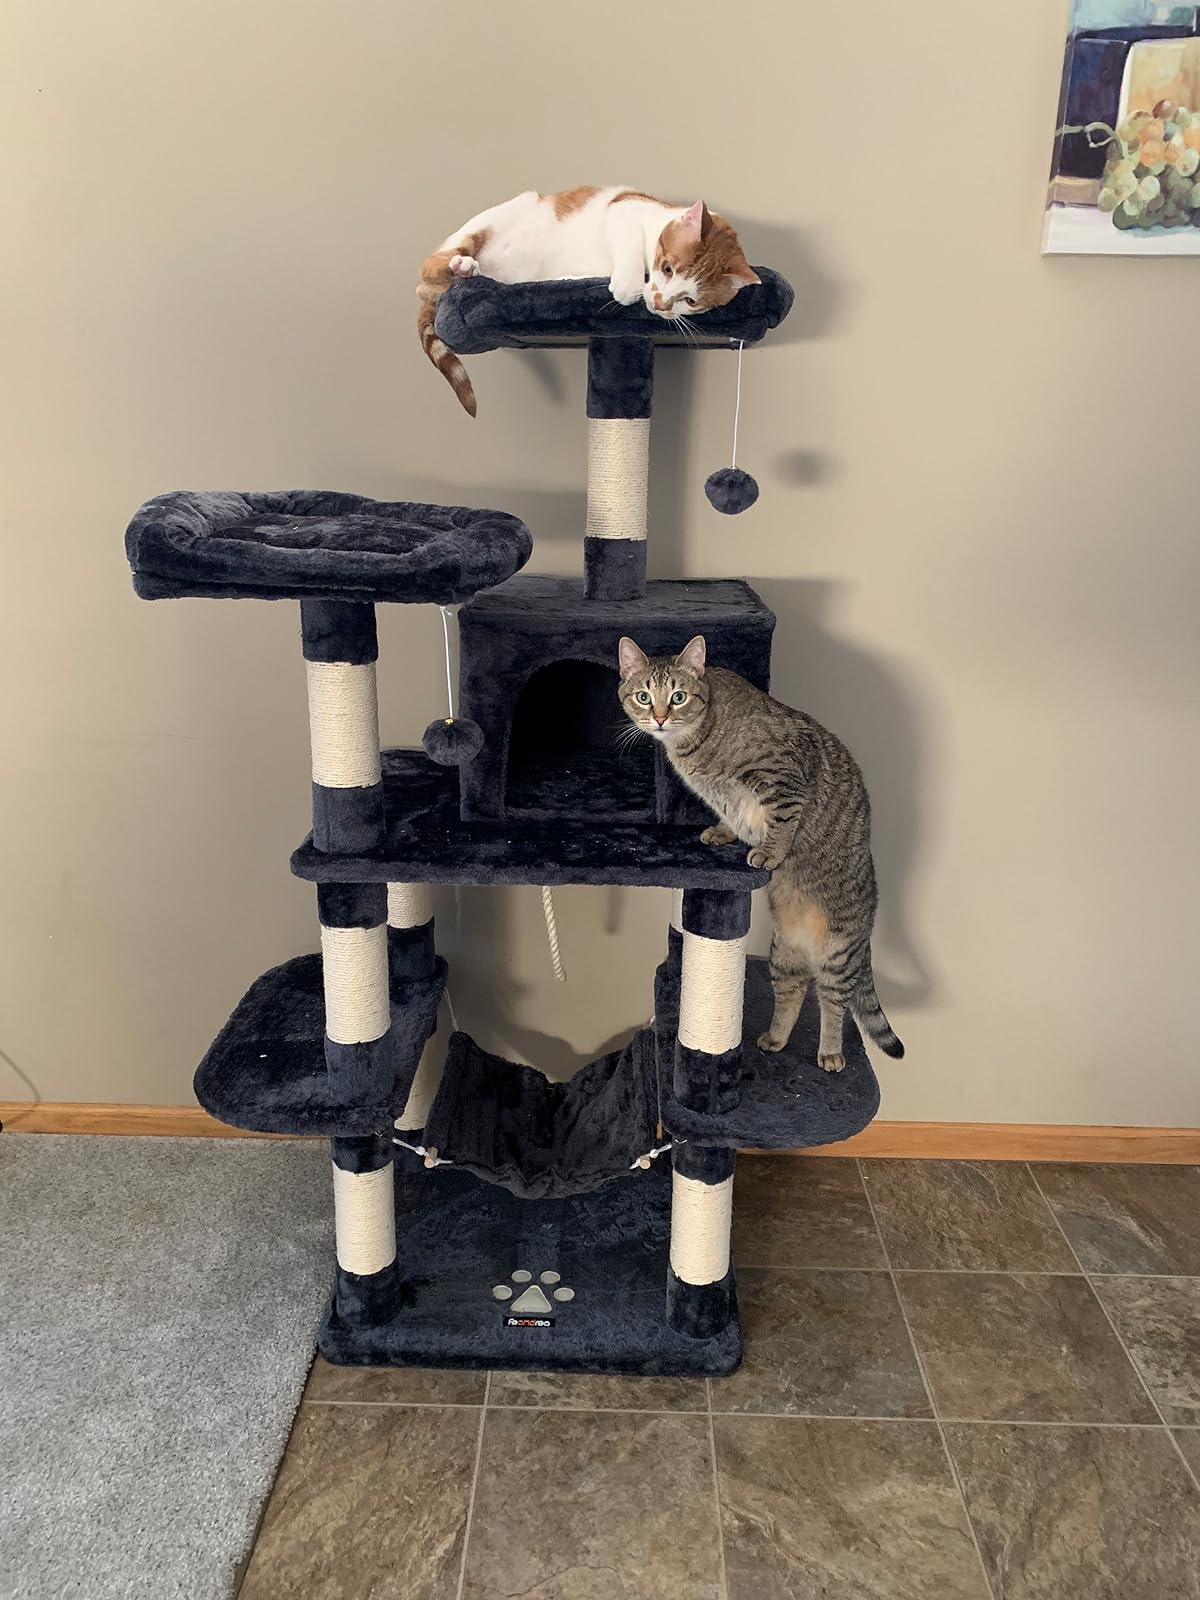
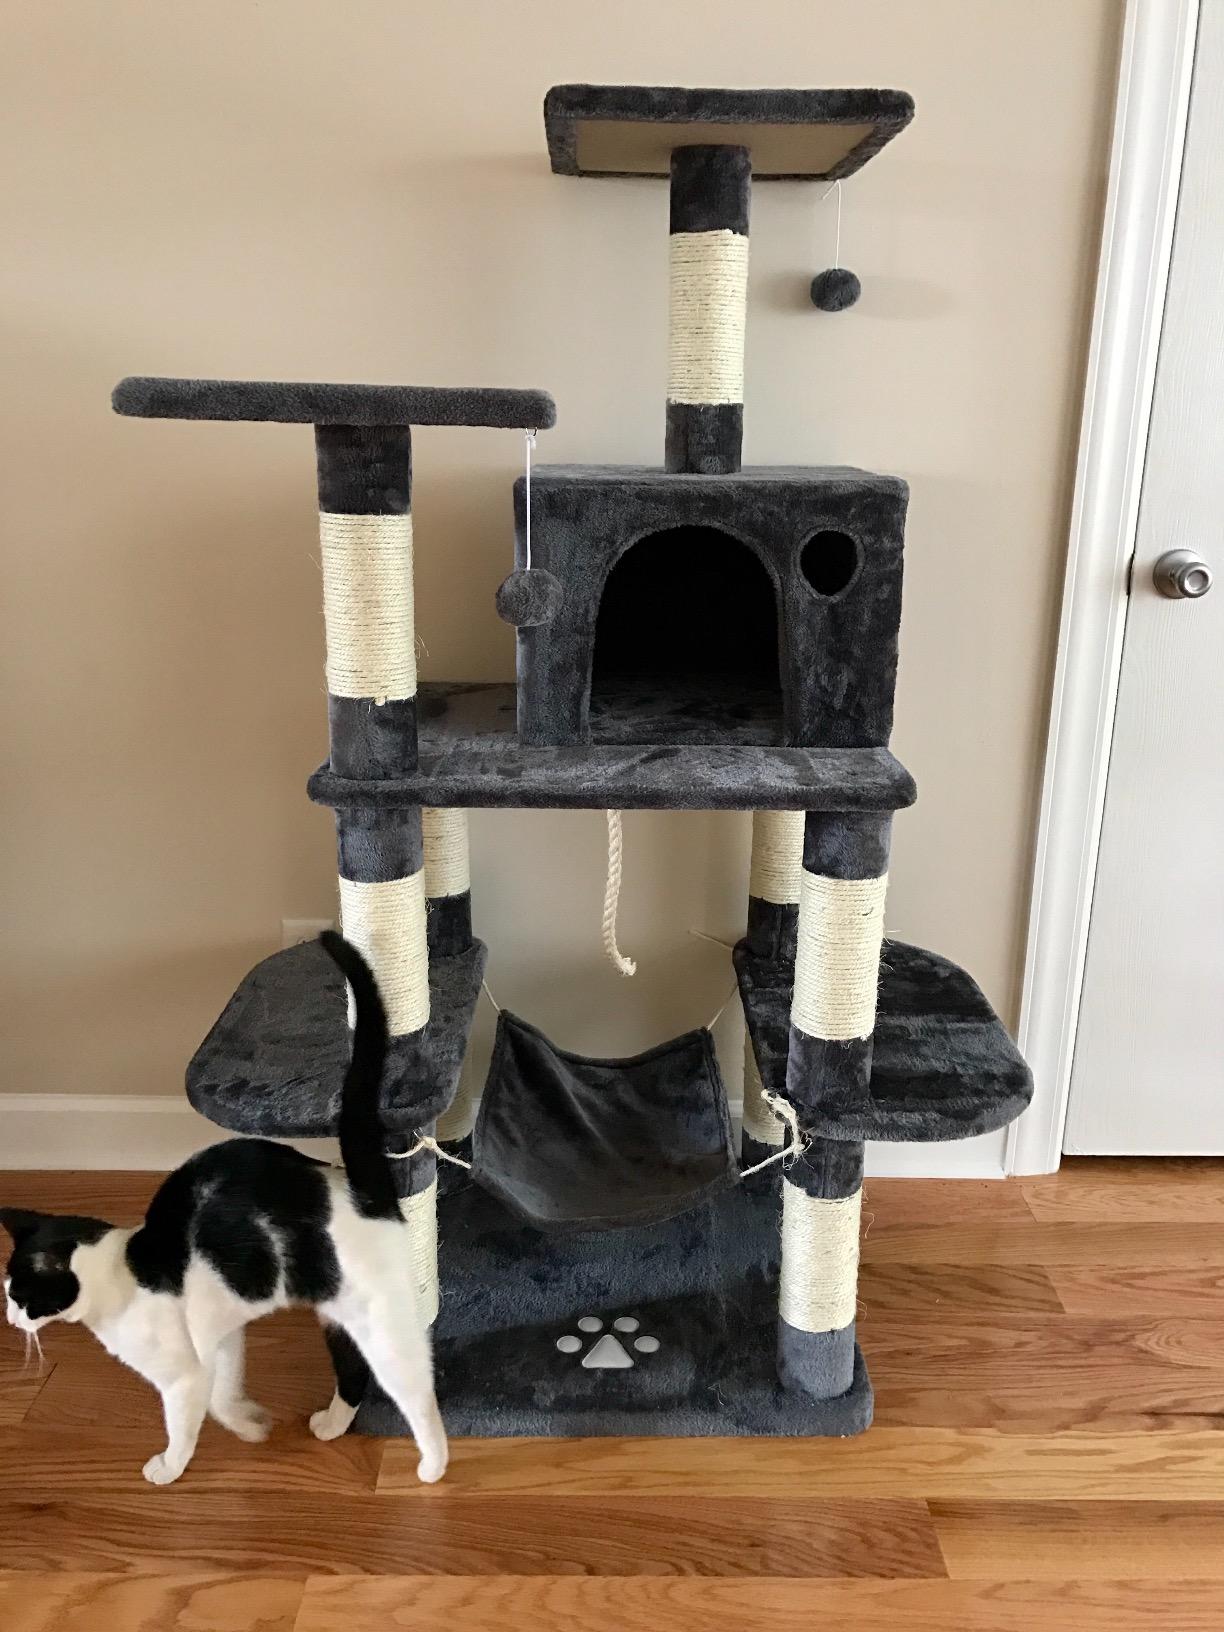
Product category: items_cat tree
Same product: yes